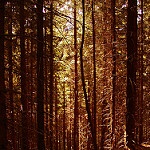
Scene: Outdoor